Unsolved Mysteries

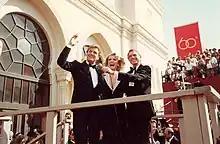
Host Robert Stack (left, waving) defined the tone of "Unsolved Mysteries".

"Unsolved Mysteries" used a documentary format to profile real-life mysteries and featured re-enactments of unsolved crimes, missing persons cases, conspiracy theories and unexplained paranormal phenomena (alien abductions, ghosts, UFOs, and "secret history" theories).